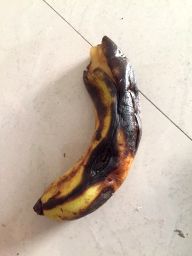
Fruit: Banana
Quality: Bad